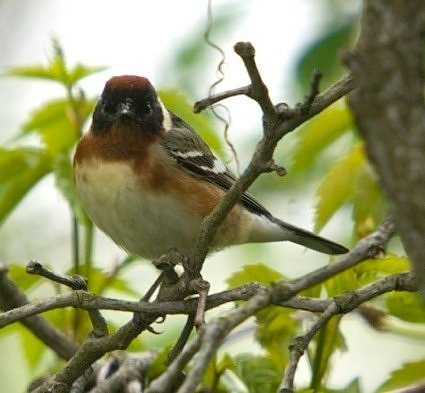
a bird with a white breast, rust throat and crown, and stone brown wings.
the breast and belly of this bird is white while the head and sides are brown.
plump bird with black and brown head, white torso, brown breasts, and black beak.
a bird with a small triangular bill, white nape, white wingbars, red flank and throat, and white breast.
the bird has a fat circular body and a black eyepatch, it is also brown and white at the belly
this bird is brown with white and has a very short beak.
a white and brown bird with a long tail and short beak.
this bird is brown and white in color, with a black beak.
this bird is white with red and has a very short beak.
this bird is different shades of brown, with the lightest brown in its belly.
Species: Bay Breasted Warbler